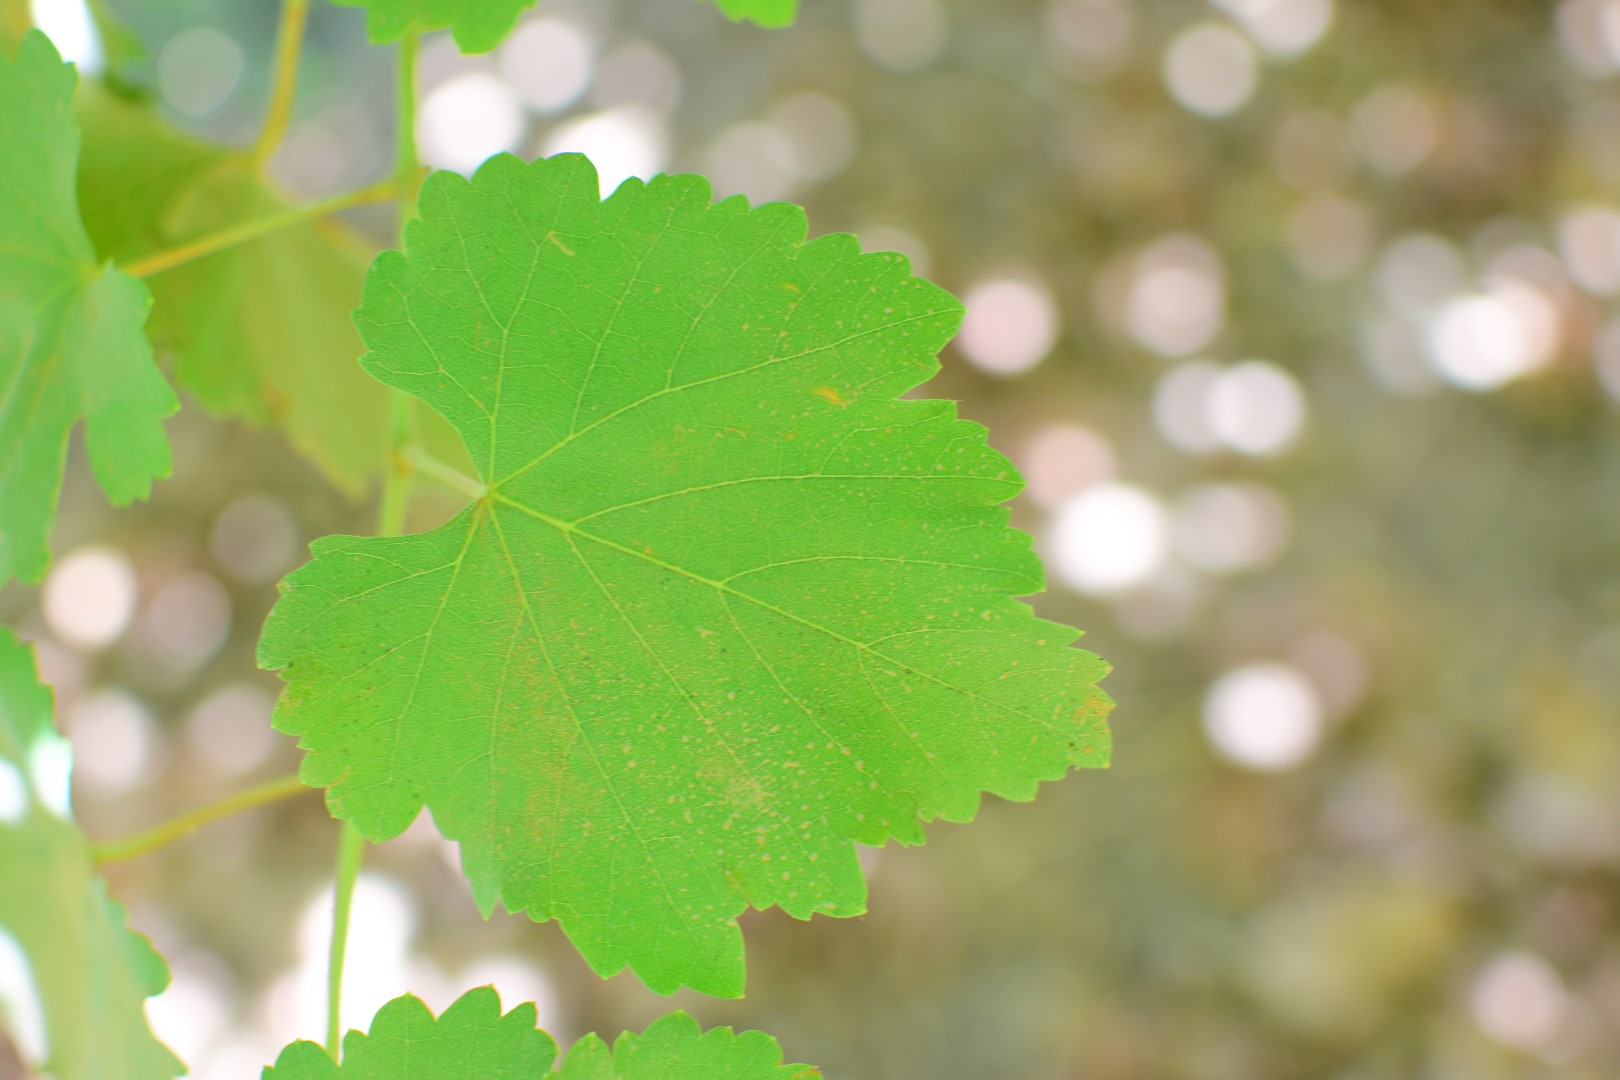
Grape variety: Frinsi